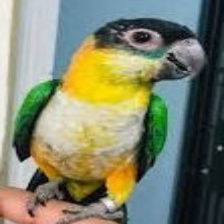
Species: BLACK HEADED CAIQUE
Scientific name: PIONITES MELANOCEPHALUS